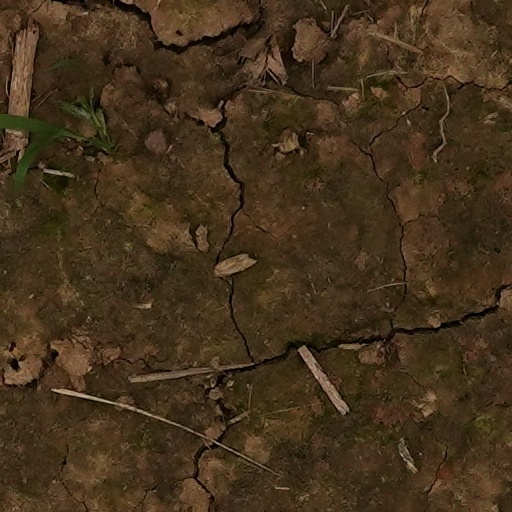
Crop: wheat